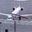
Label: airplane